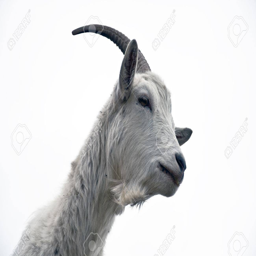
portrait of white goat on a white background stock photo